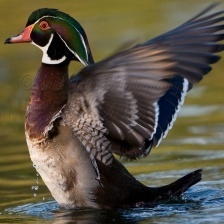
Species: WOOD DUCK
Scientific name: AIX SPONSA
ImageNet parent category: drake